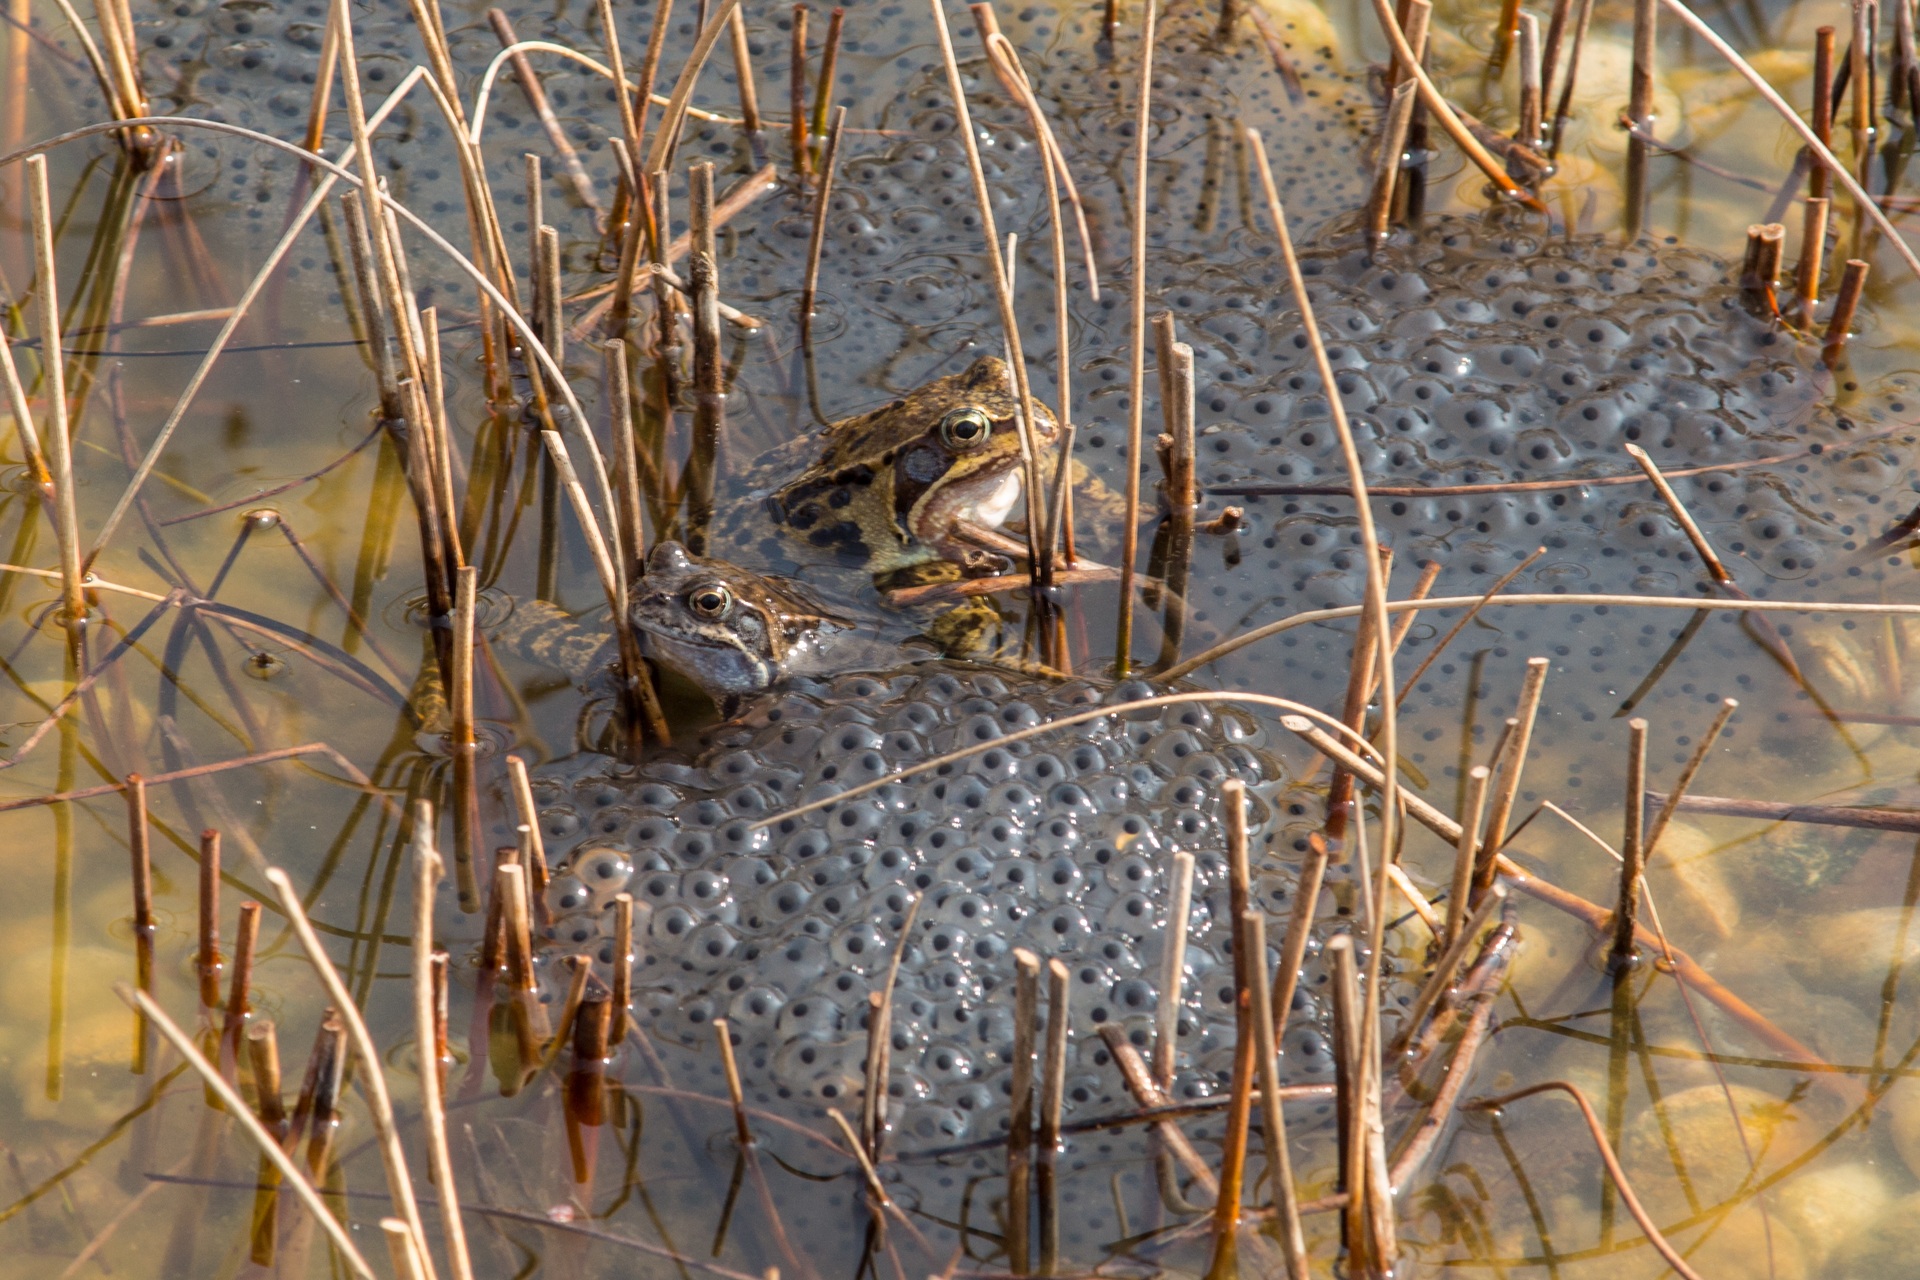
water, nature, reed, pond, wildlife, deer, mammal, frog, fauna, spawn, frogs, white tailed deer, frog spawn